Wildcat (British comics)

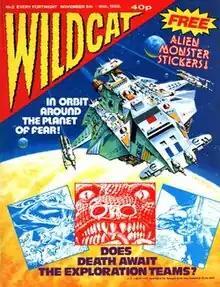
The cover of "Wildcat" No. 2 from 5 November 1988.

Wildcat was a fortnightly British comics periodical published by Fleetway Publications from 22 October 1988 to 25 March 1989. A science fiction adventure comic, the title only lasted for 12 editions before being merged with another Fleetway title, "Eagle".